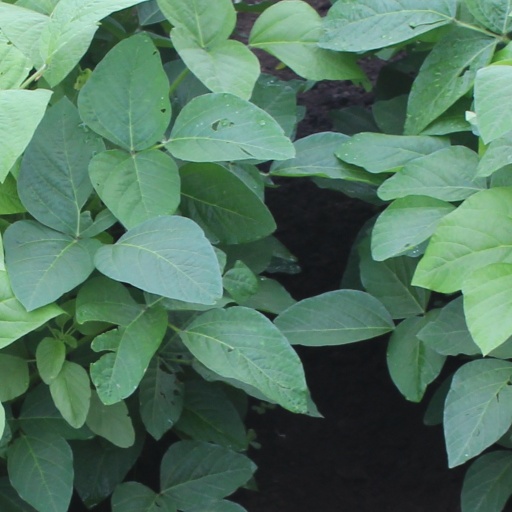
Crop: soybean